Scintigraphy

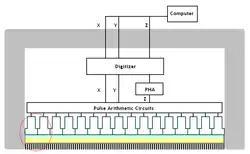
Cross section of a gamma camera.

Scintillography is mainly used in scintillation cameras in experimental physics. For example, huge neutrino detection underground tanks filled with tetrachloroethylene are surrounded by arrays of photo detectors in order to capture the extremely rare event of a collision between the fluid's atoms and a neutrino.